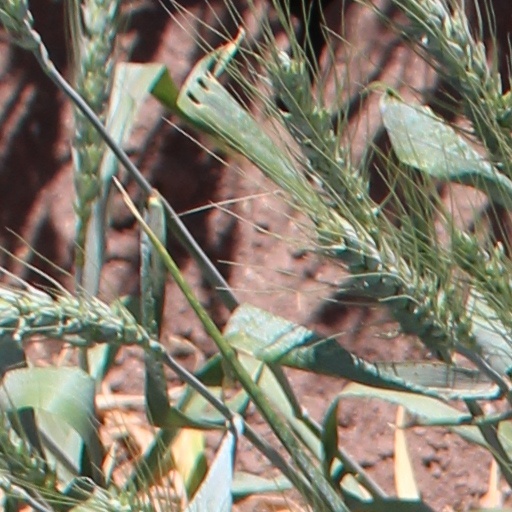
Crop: wheat